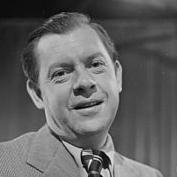
Age: 37